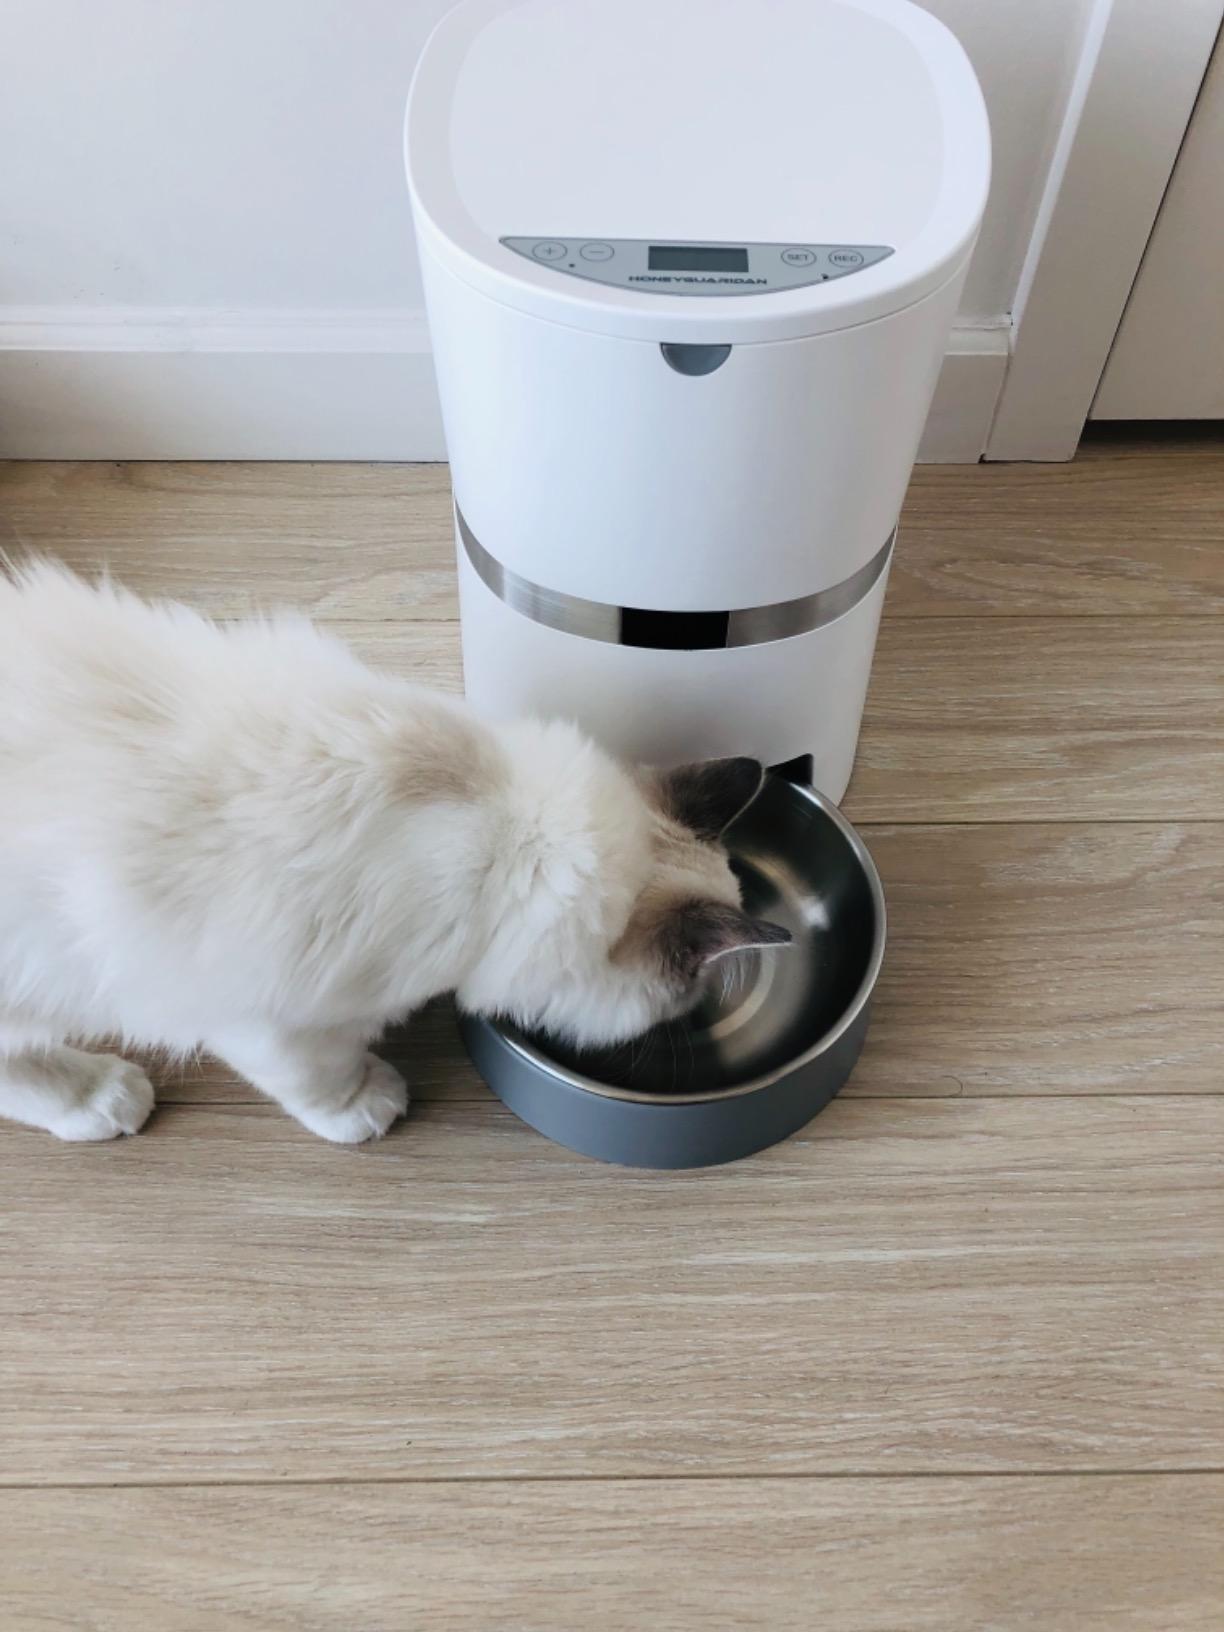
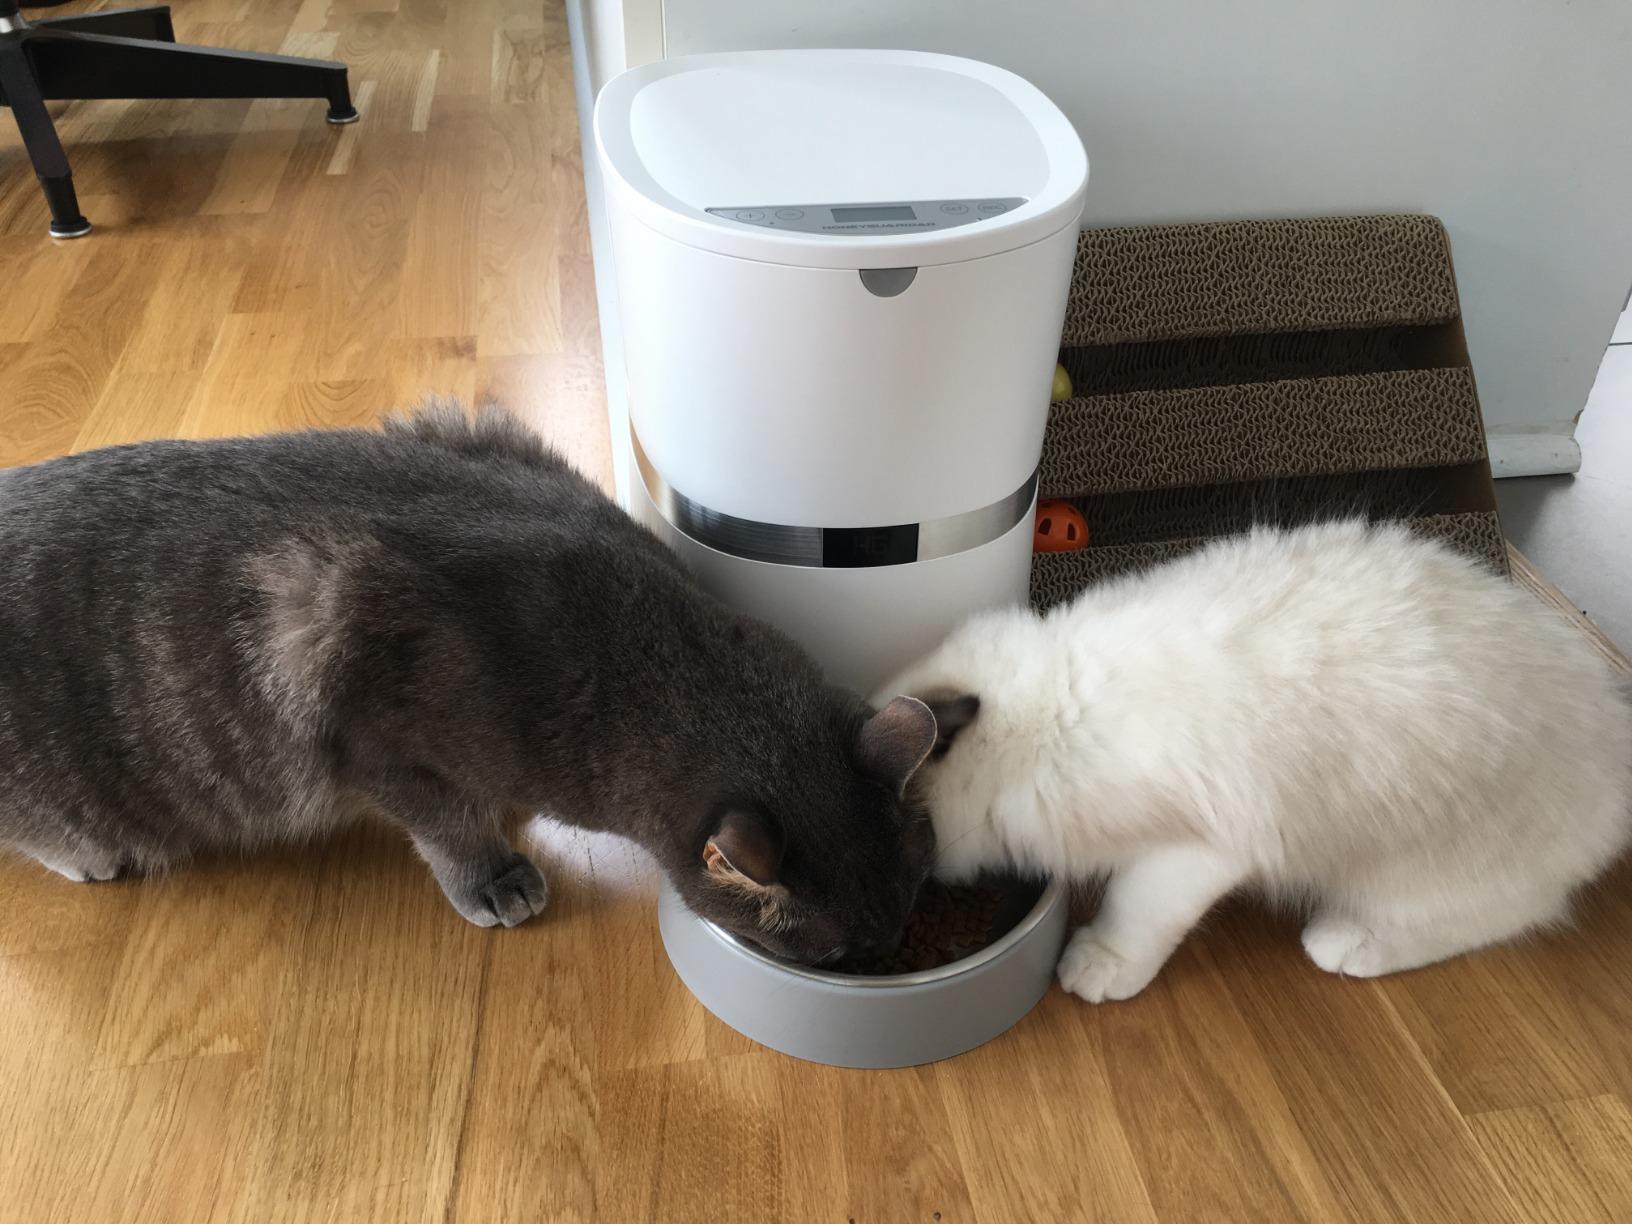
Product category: items_feeder
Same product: yes